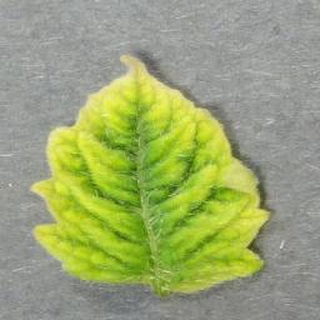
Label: tomato_yellow_leaf_curl_virus